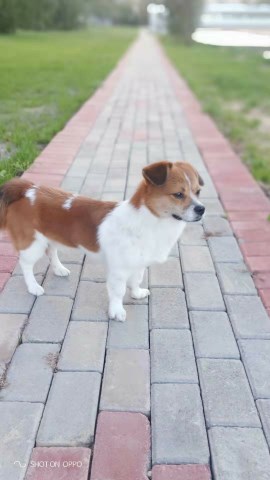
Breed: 3336-n000121-chinese_rural_dog